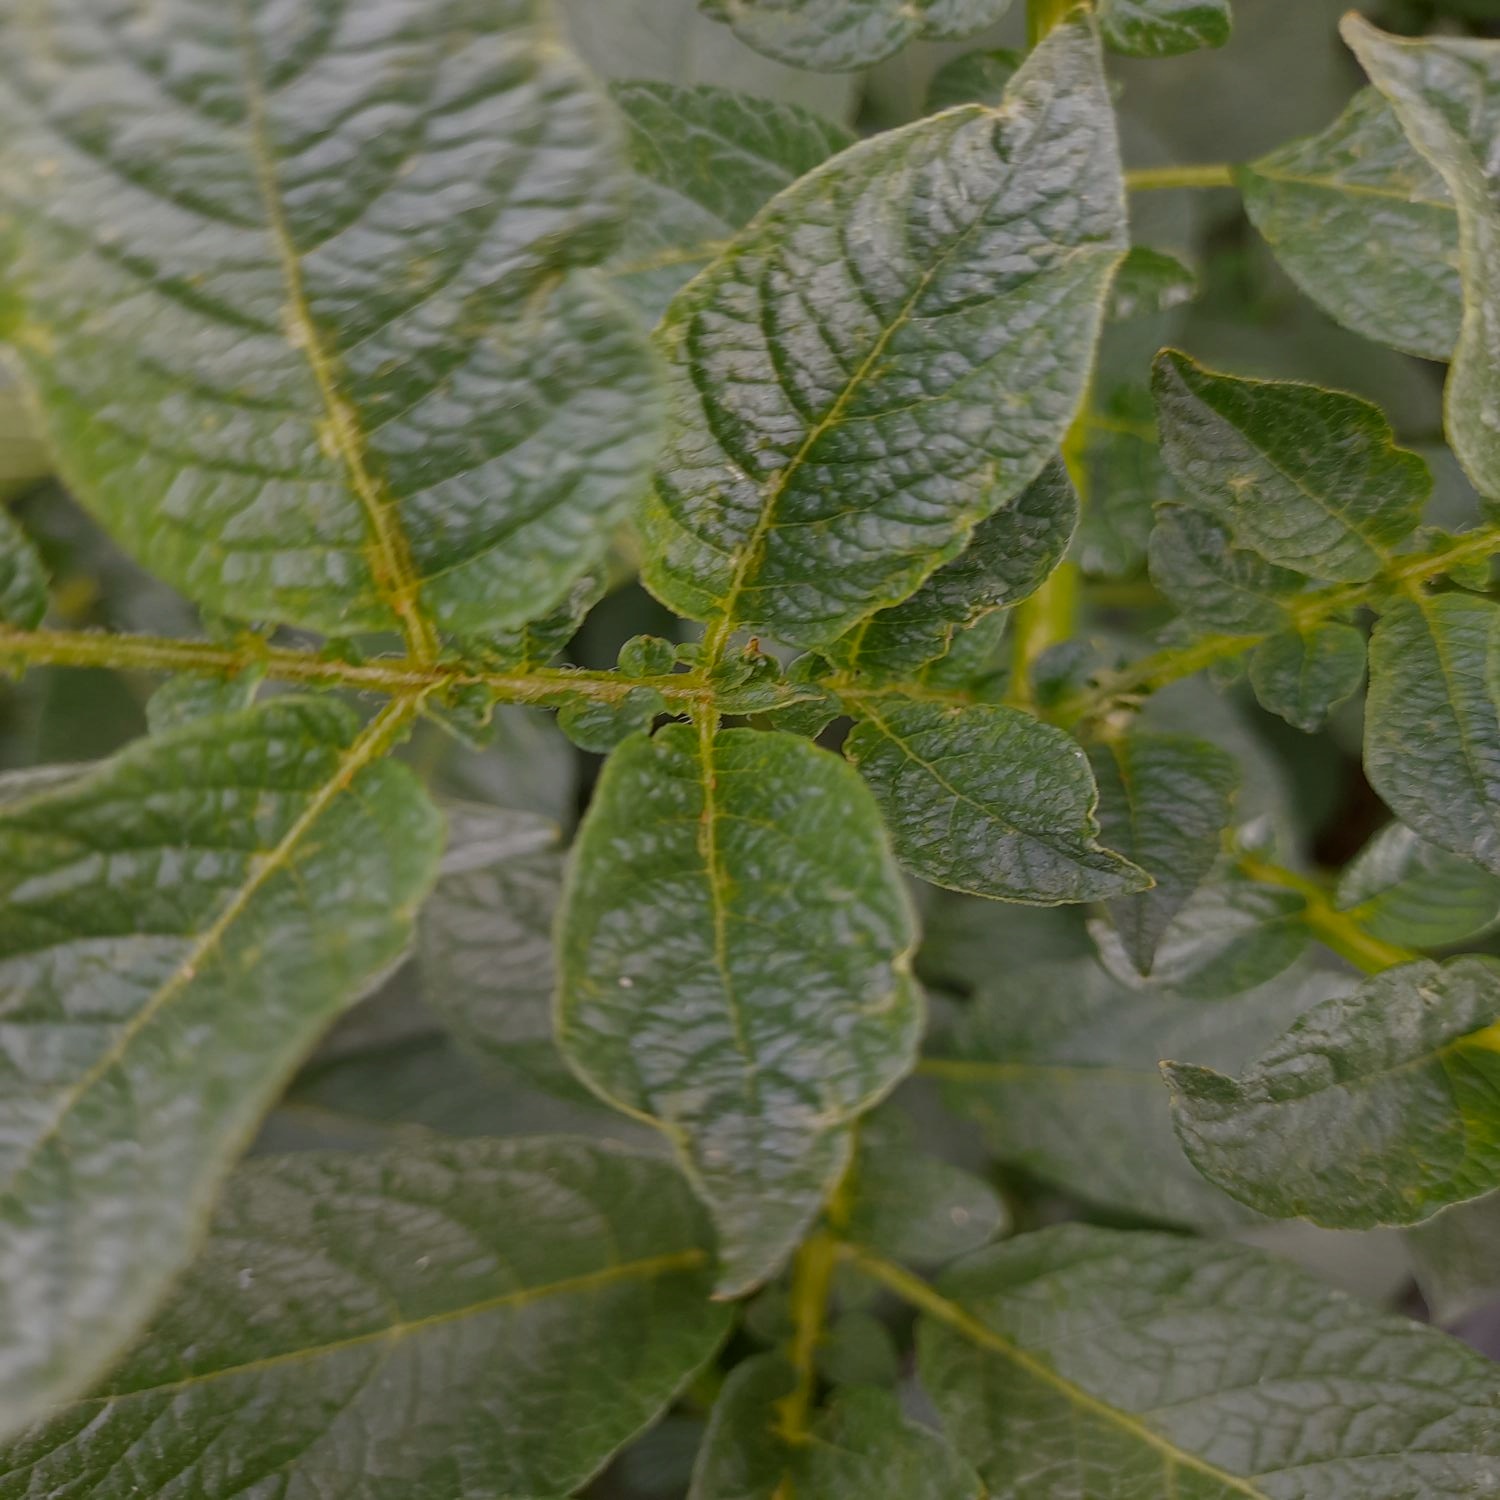
Etiqueta: Virus